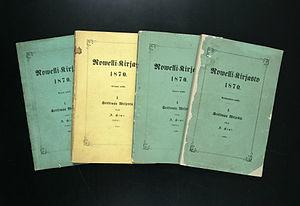
Aleksis Kivi est un écrivain national finlandais considéré comme le père de la littérature finnoise.